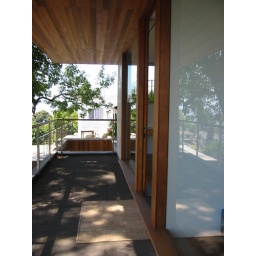
silver lake house by standard llp - upper deck outside bedrooms